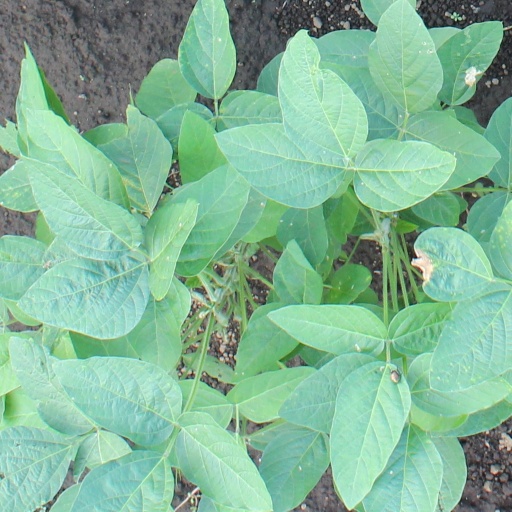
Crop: soybean